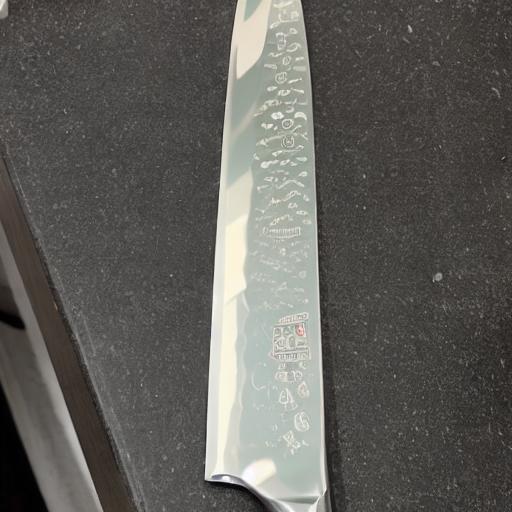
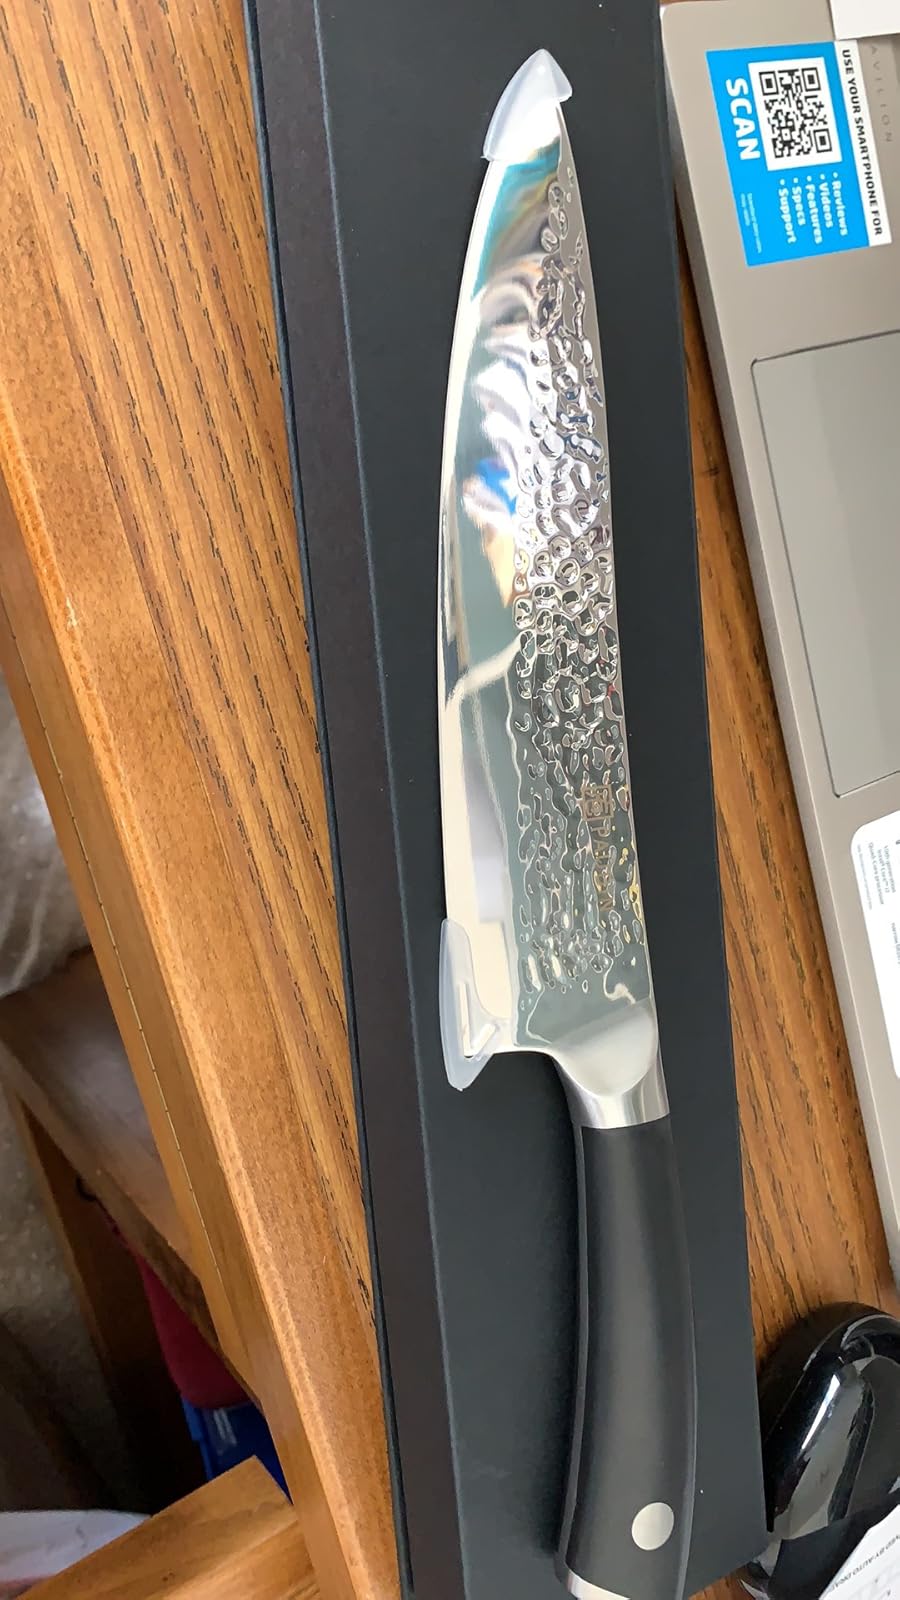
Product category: items_knife
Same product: no